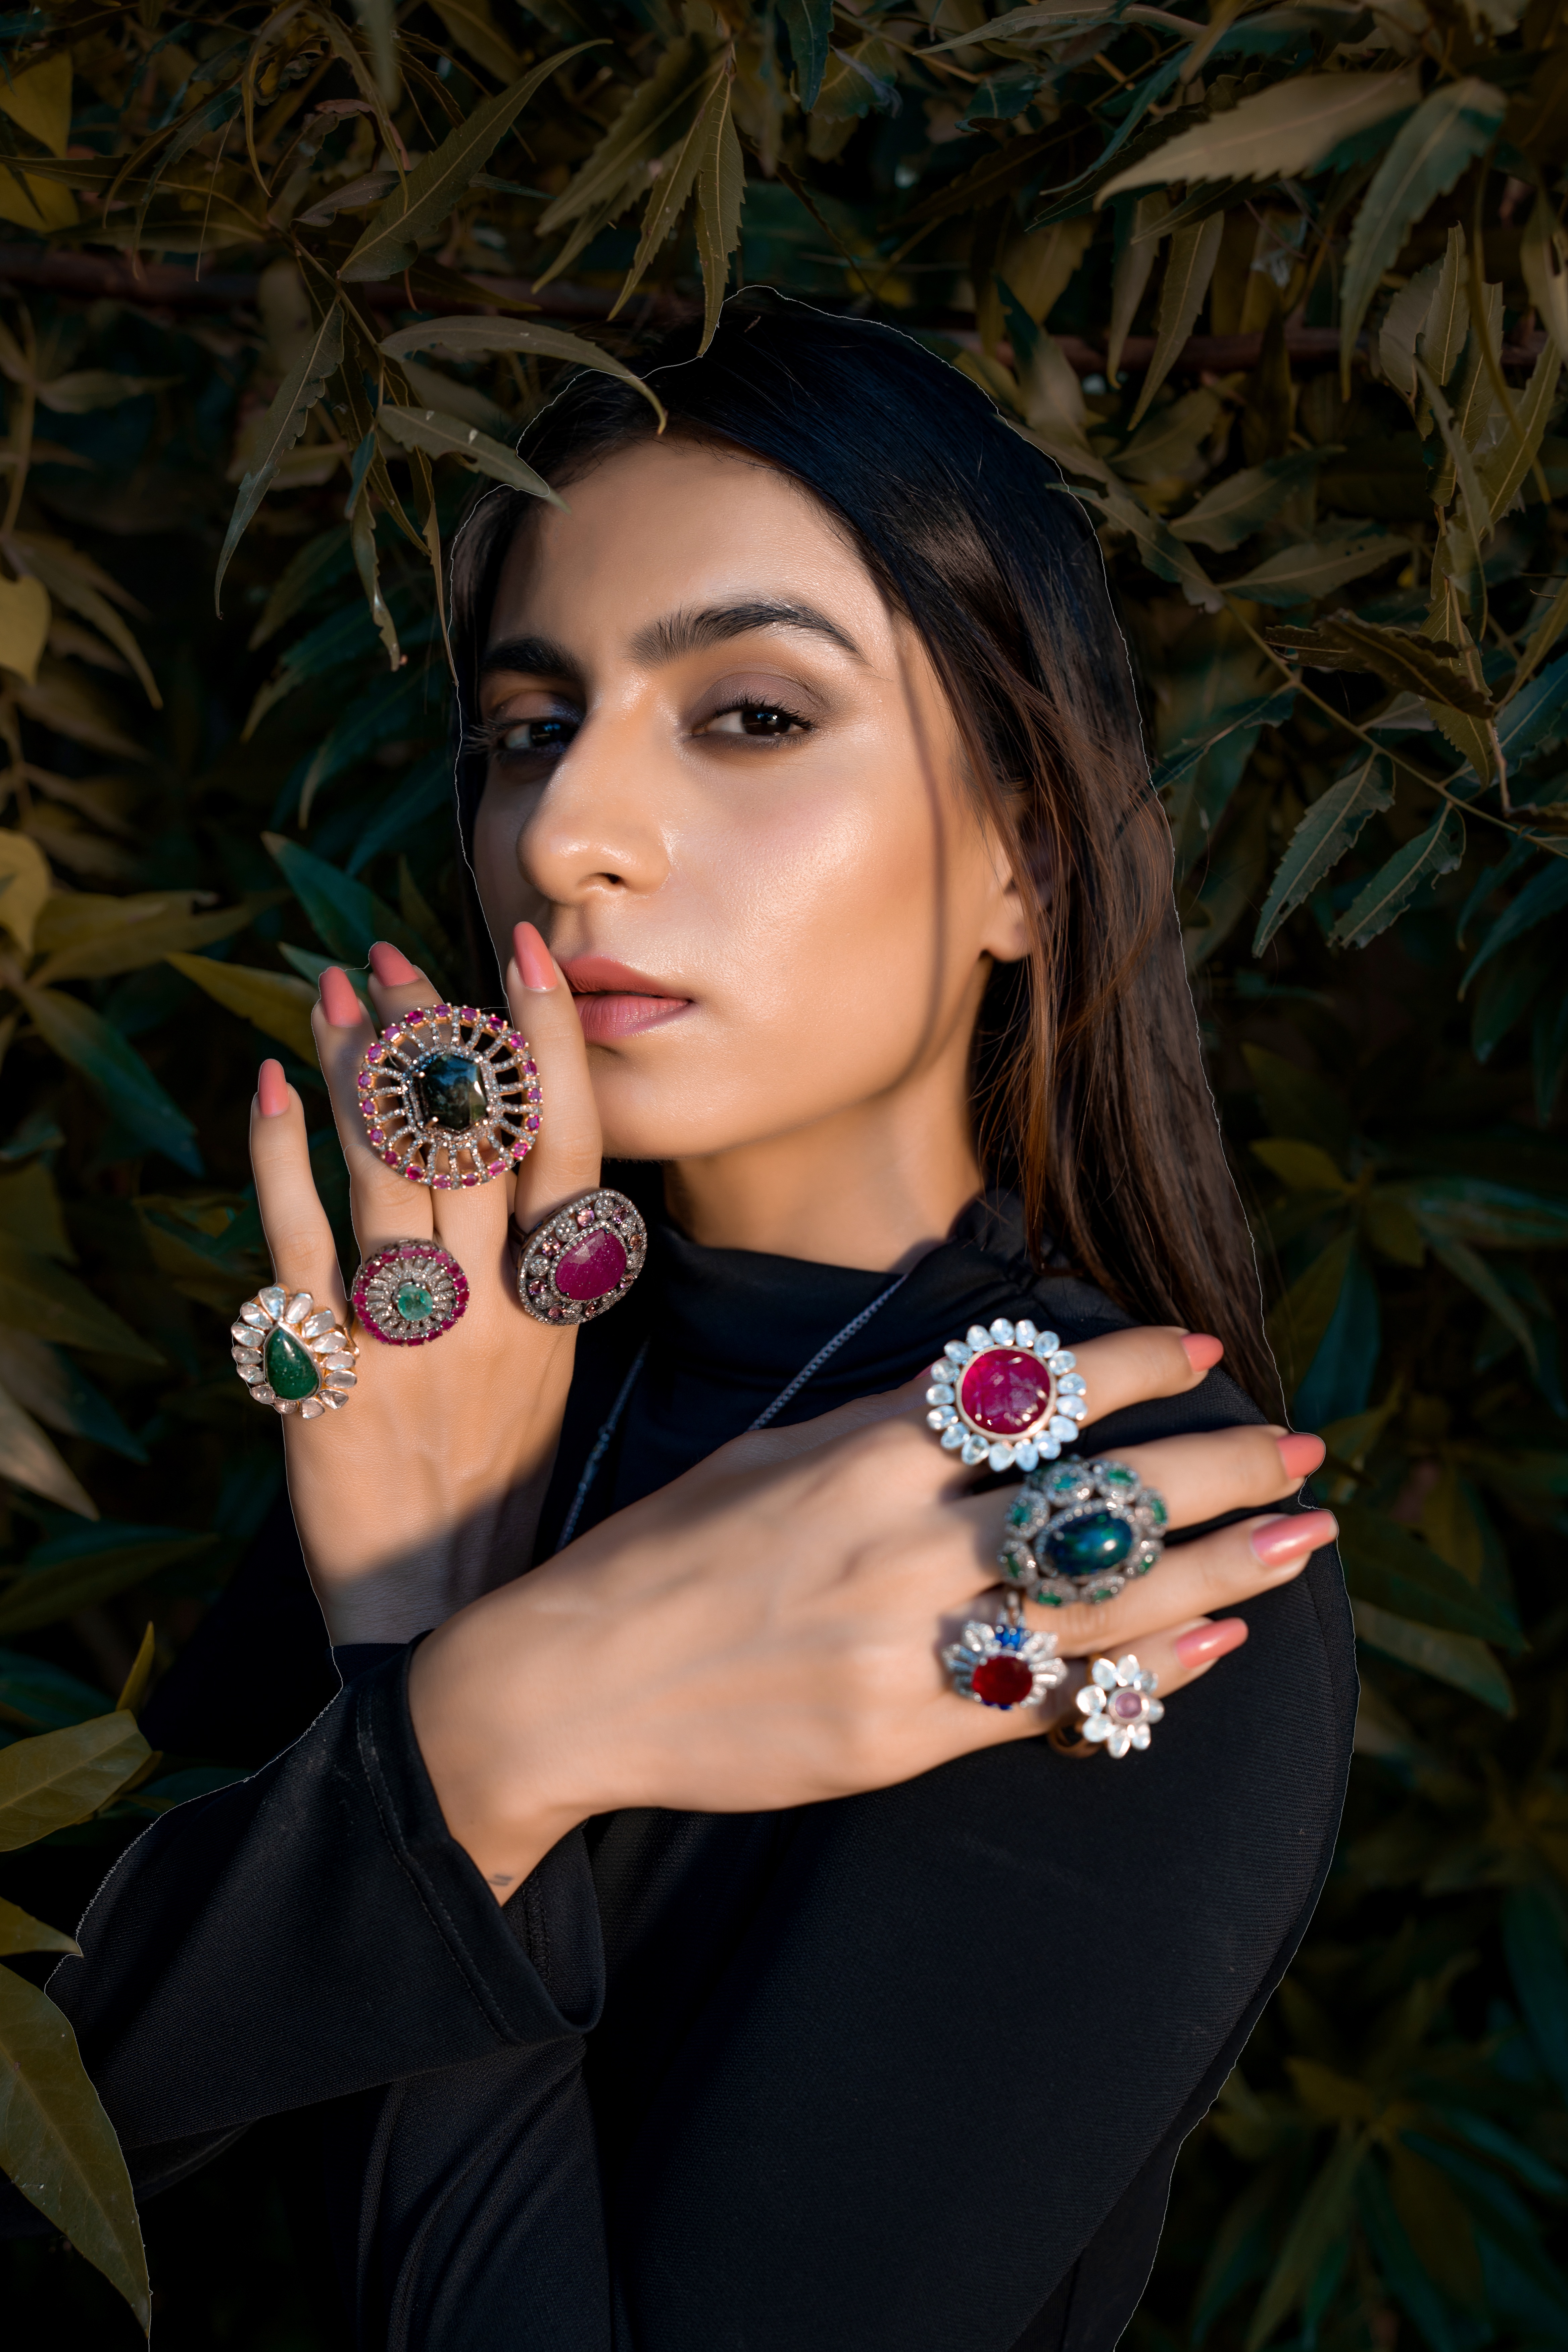
woman, skin, lip, shoulder, lipstick, eyelash, azure, neck, flash photography, gesture, nail, finger, plant, earrings, cool, black hair, makeover, trunk, formal wear, wrist, electric blue, jewellery, fashion model, fashion design, long hair, necklace, magenta, brown hair, fashion accessory, pattern, bracelet, sitting, nail care, chest, portrait photography, petal, grass, floral design, photo shoot, portrait, abdomen, model